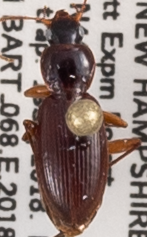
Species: Synuchus impunctatus
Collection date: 2018-09-19
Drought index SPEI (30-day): -1.376
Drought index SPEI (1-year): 0.24
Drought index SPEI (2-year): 0.498